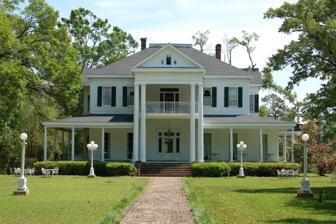
Building: Blythewood (Amite City, Louisiana)
Country: United States of America
Year built: 1888
Historic house in Louisiana, United States United States historic place Blythewood U.S. National Register of Historic Places Location 205 Elm St., Amite, Louisiana Coordinates 30°43′51″N 90°29′55″W / 30.73083°N 90.49861°W / 30.73083; -90.49861 Area 0.6 acres (0.24 ha) Built 1888 ( 1888 ) Architectural style Colonial Revival NRHP reference No. 82002795 Added to NRHP June 25, 1982 Blythewood is a historic mansion in Amite City, Louisiana , U.S.. History The land was granted by New Spain to Reliegh Self . A cotton plantation with a mansion was built prior to the American Civil War of 1861–1865. However, the mansion was subsequently burned down. A new mansion was built for Daniel Hardy Sanders from 1885 to 1888. It was designed in the Colonial Revival architectural style by Drake & Anderson. It has been listed on the National Register of Historic Places since June 25, 1982. It serves as a bed & breakfast. References